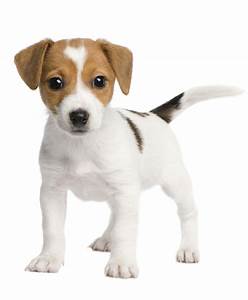
Label: cane